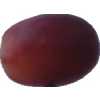
Label: pink_grape